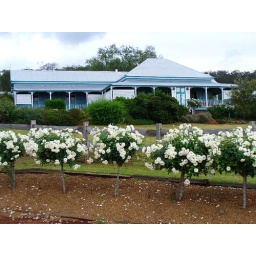
From the carpark towards the house.. with the roses in full flower